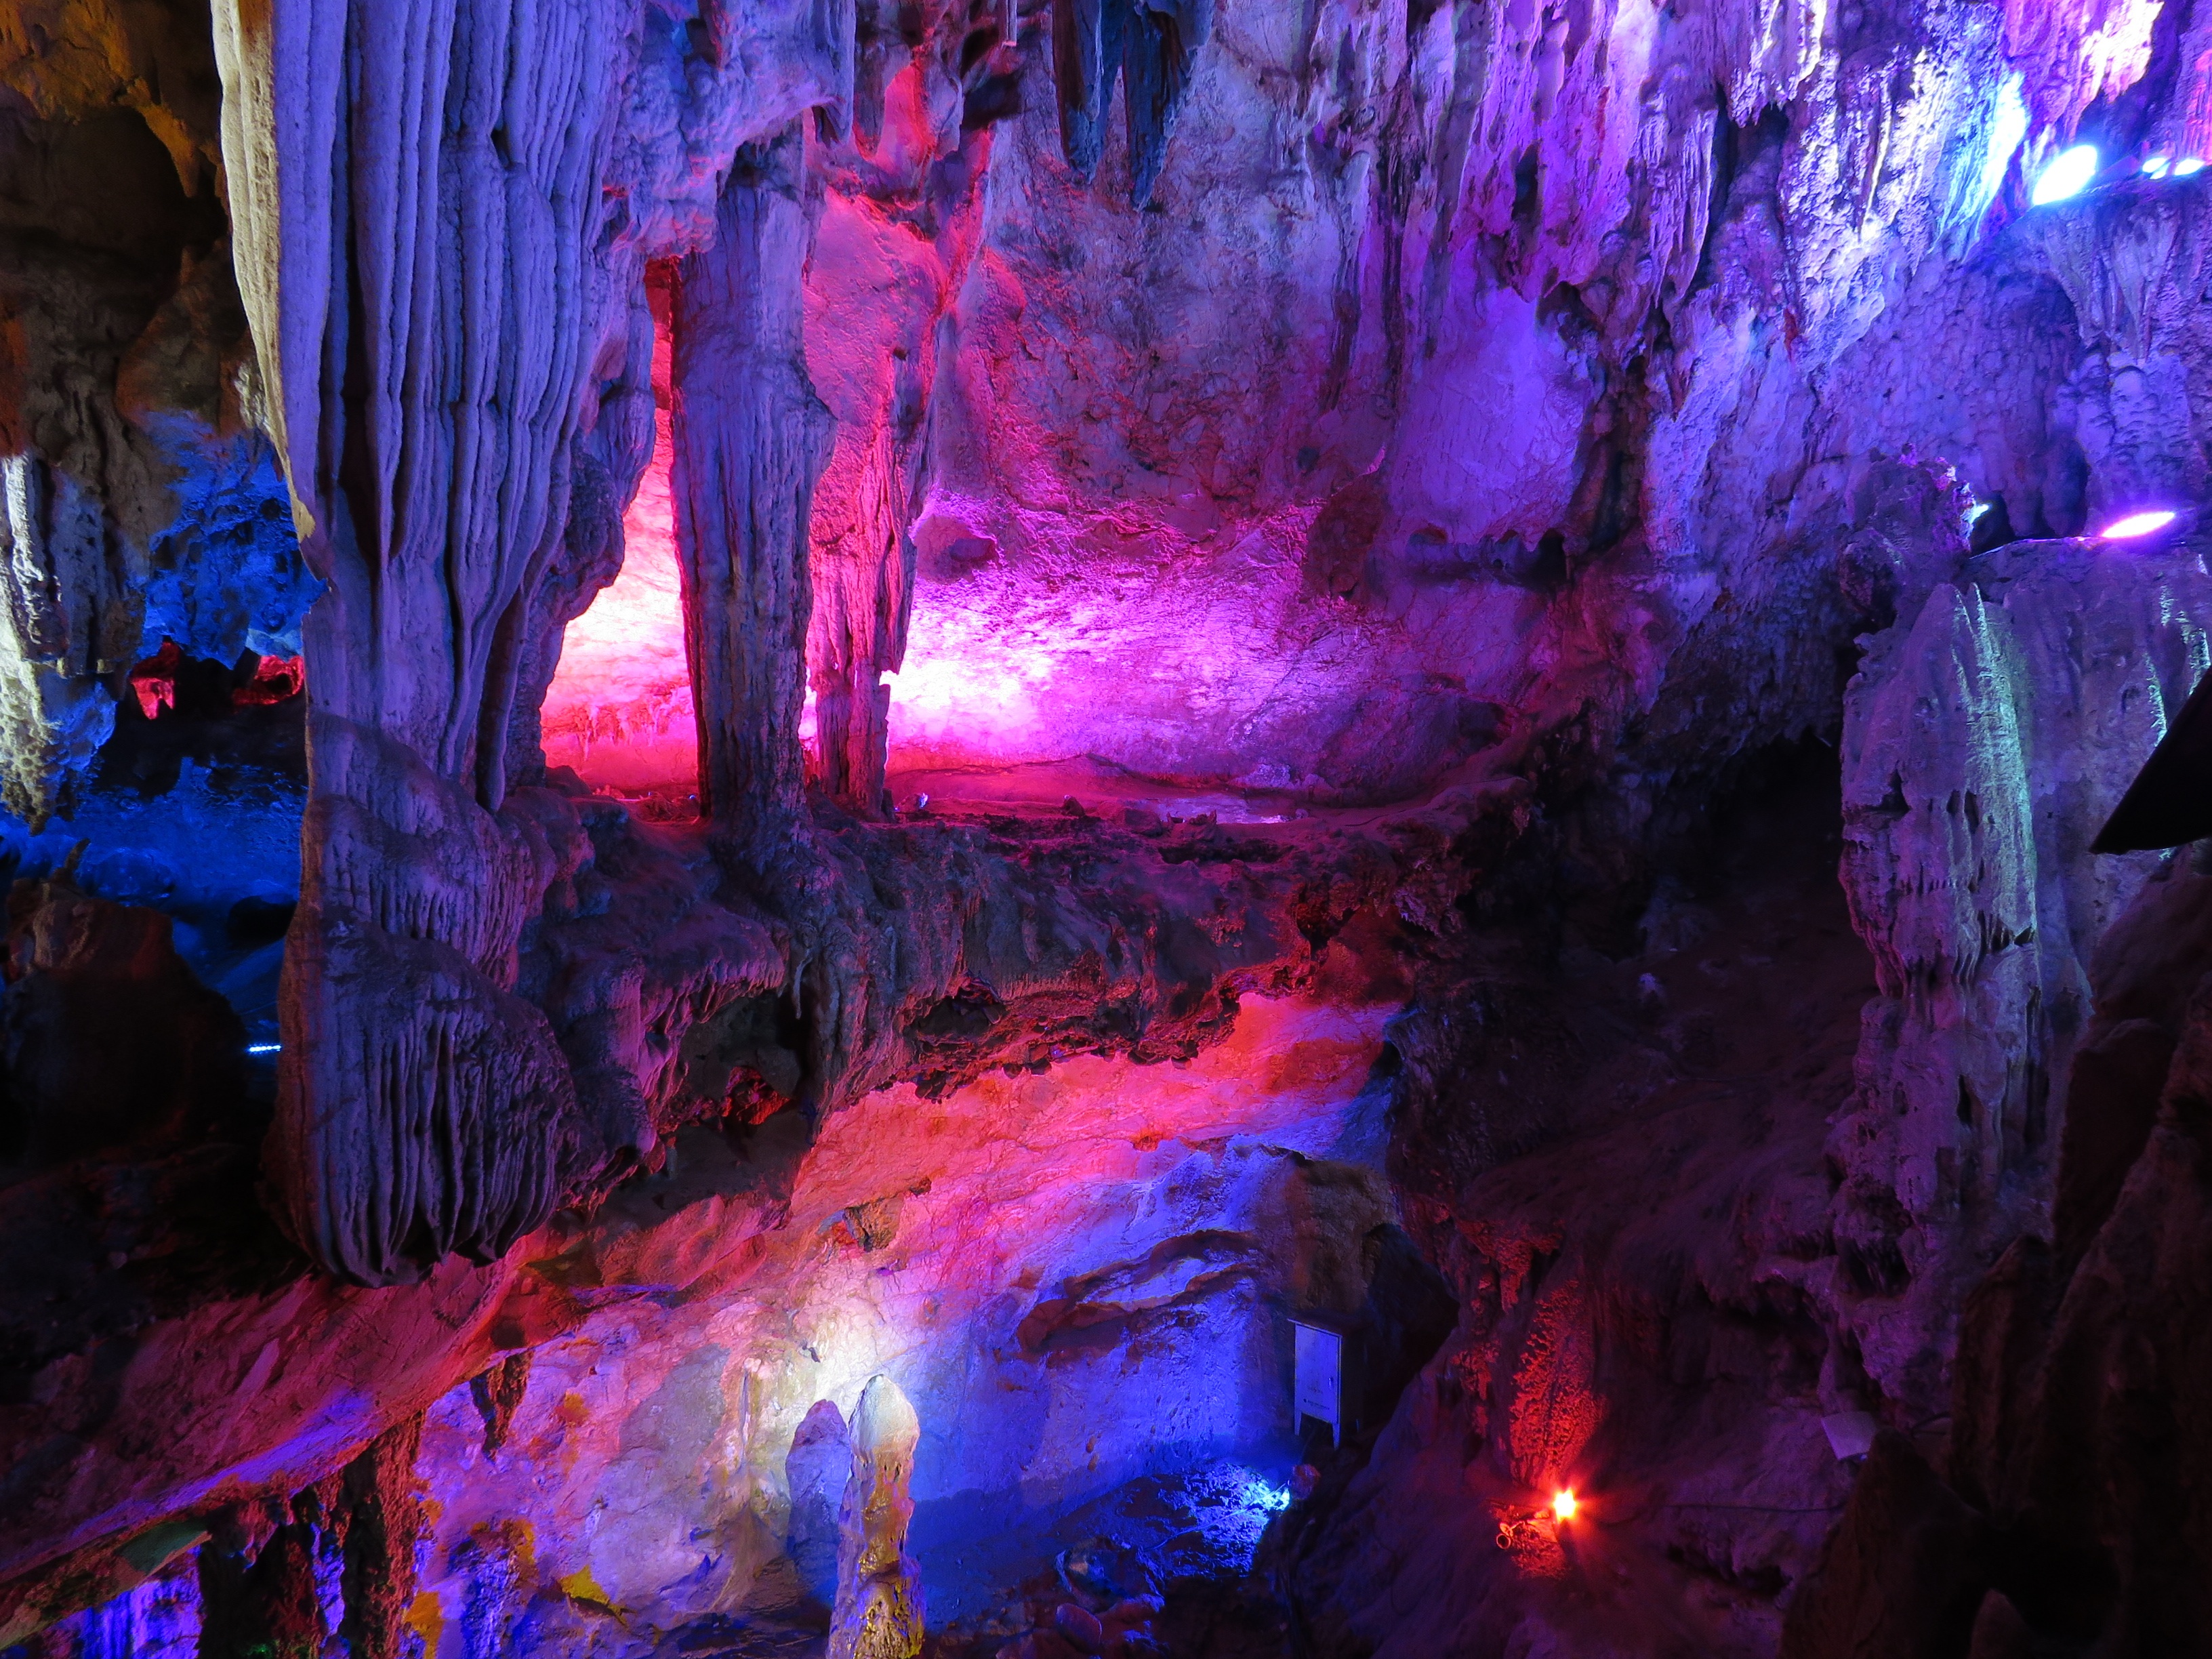
rock, light, purple, stone, formation, cave, tourism, china, spectacular, caving, the scenery, karst, landform, guilin, science fiction, geographical feature